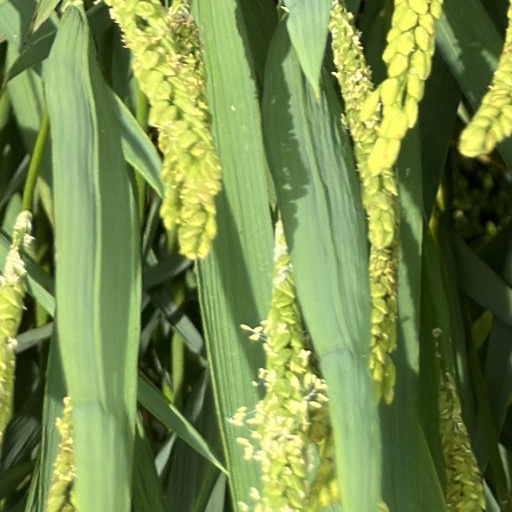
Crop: rice